J. H. Stead

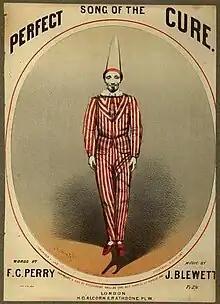
Sheet music cover, showing Stead jumping into the air

James Hurst Stead ( 1826 – 24 January 1886) was an English music hall comedian, popular for several decades from the 1850s.